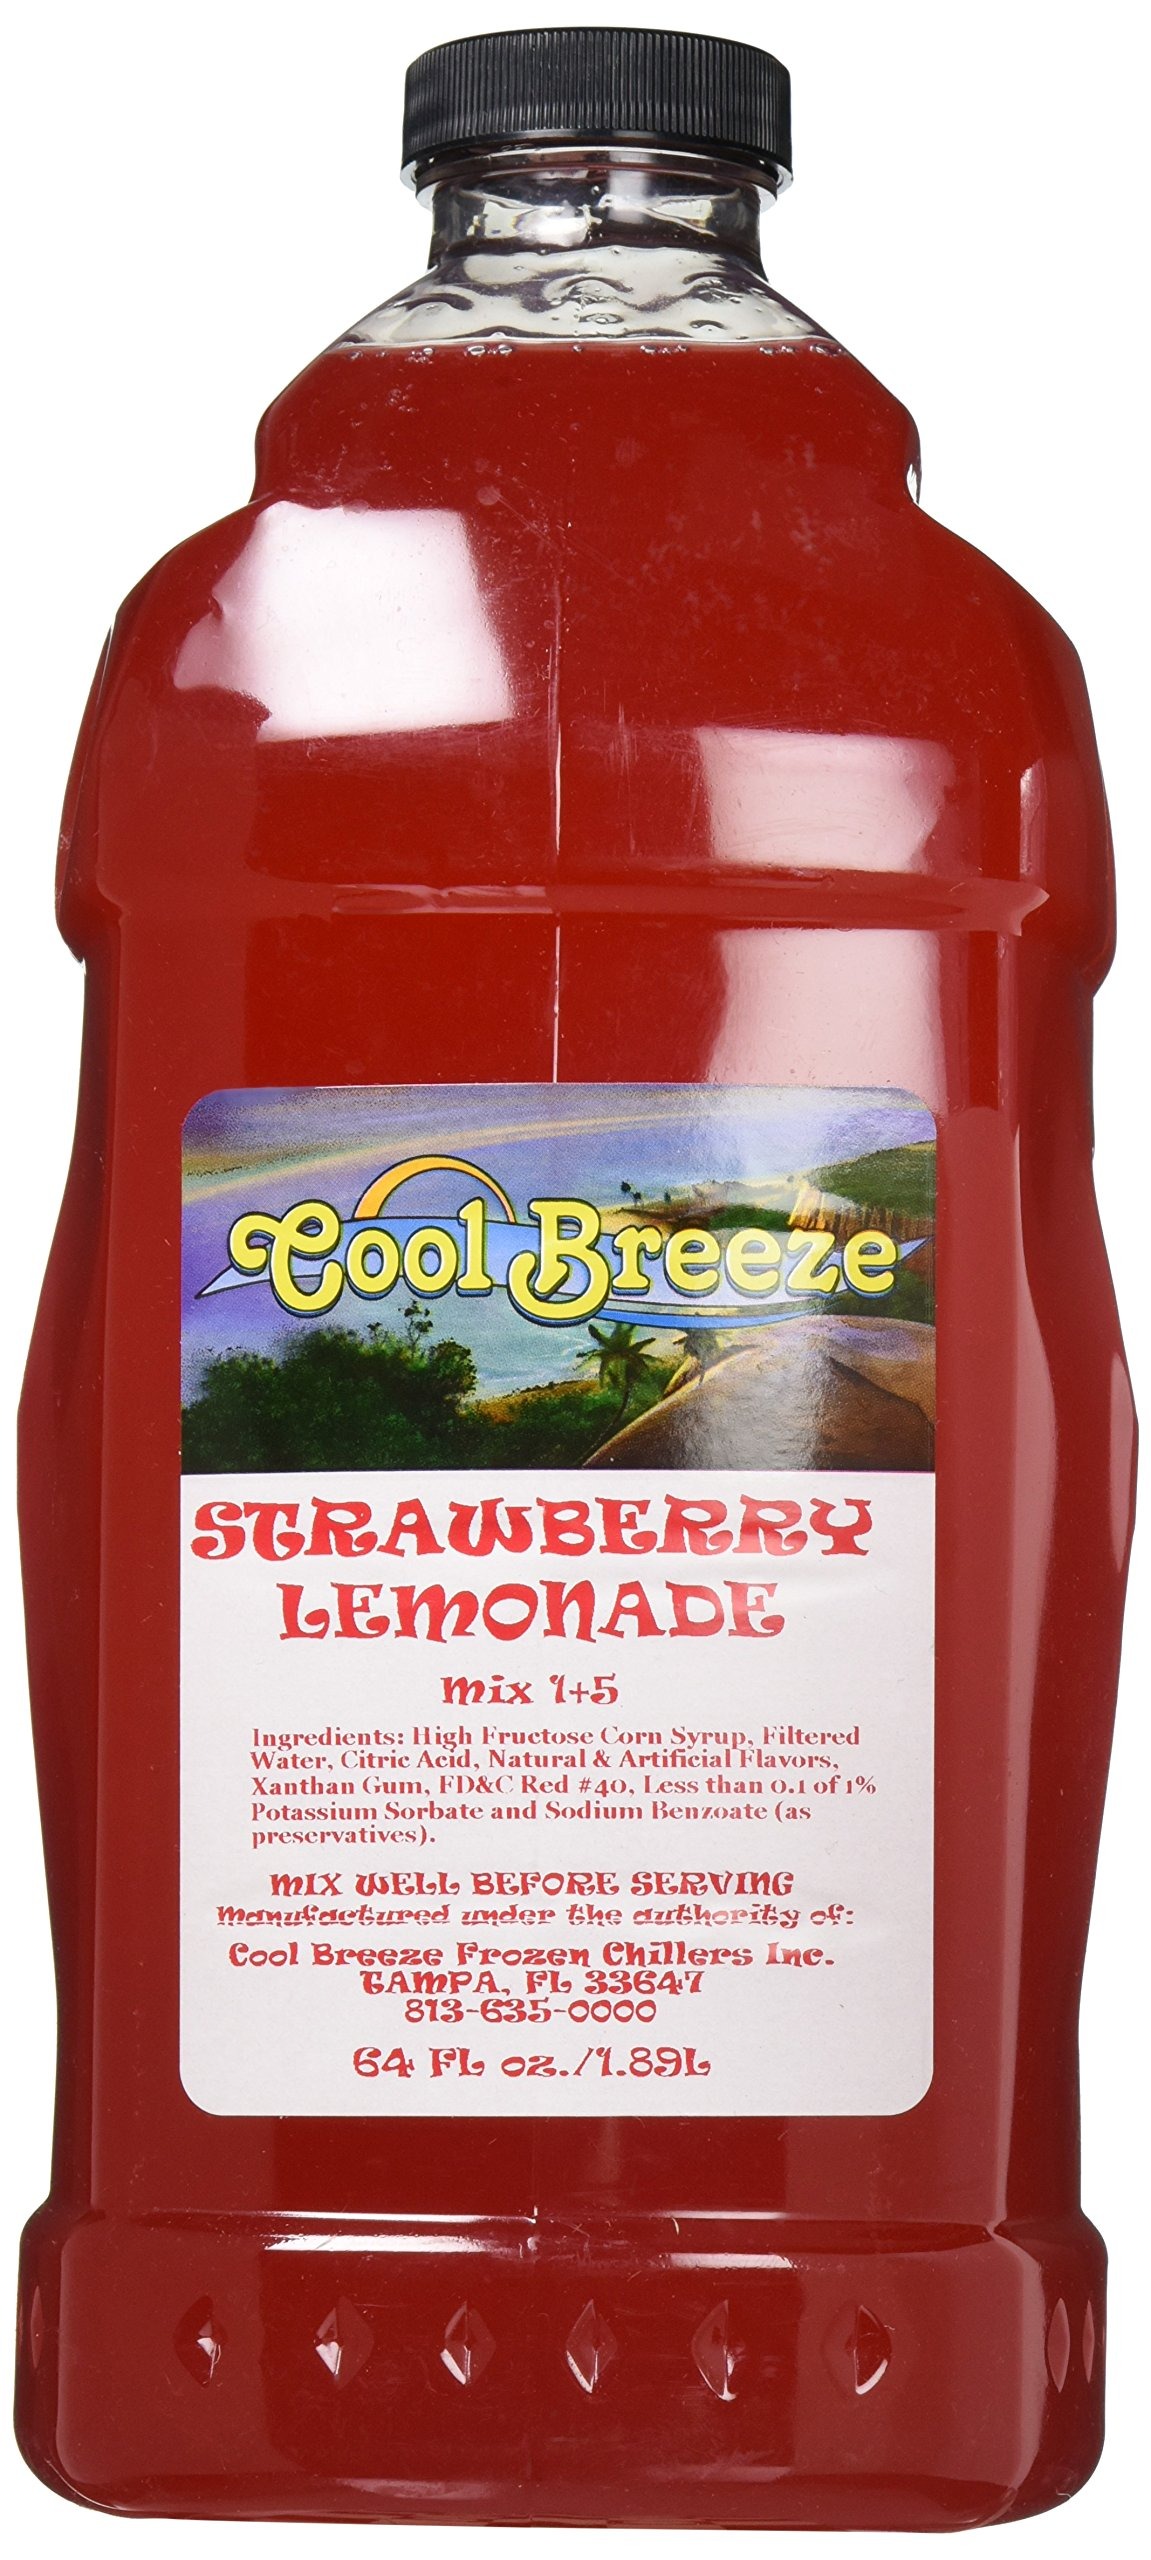
Item Name: Cool Breeze Beverages Ready To Use Slush Mix, Strawberry Lemonade, 1/2 gal.
Bullet Point 1: Concentrate
Bullet Point 2: Makes 3 gallons
Bullet Point 3: Can be mixed with alcohol
Bullet Point 4: Country Of Origin: United States
Value: 1.0
Unit: Count

Price: 23.99